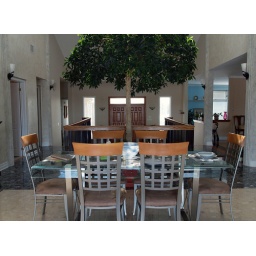
daze, due to an enormous crack in the glass which means we are looking for an alternative table for the atrium!